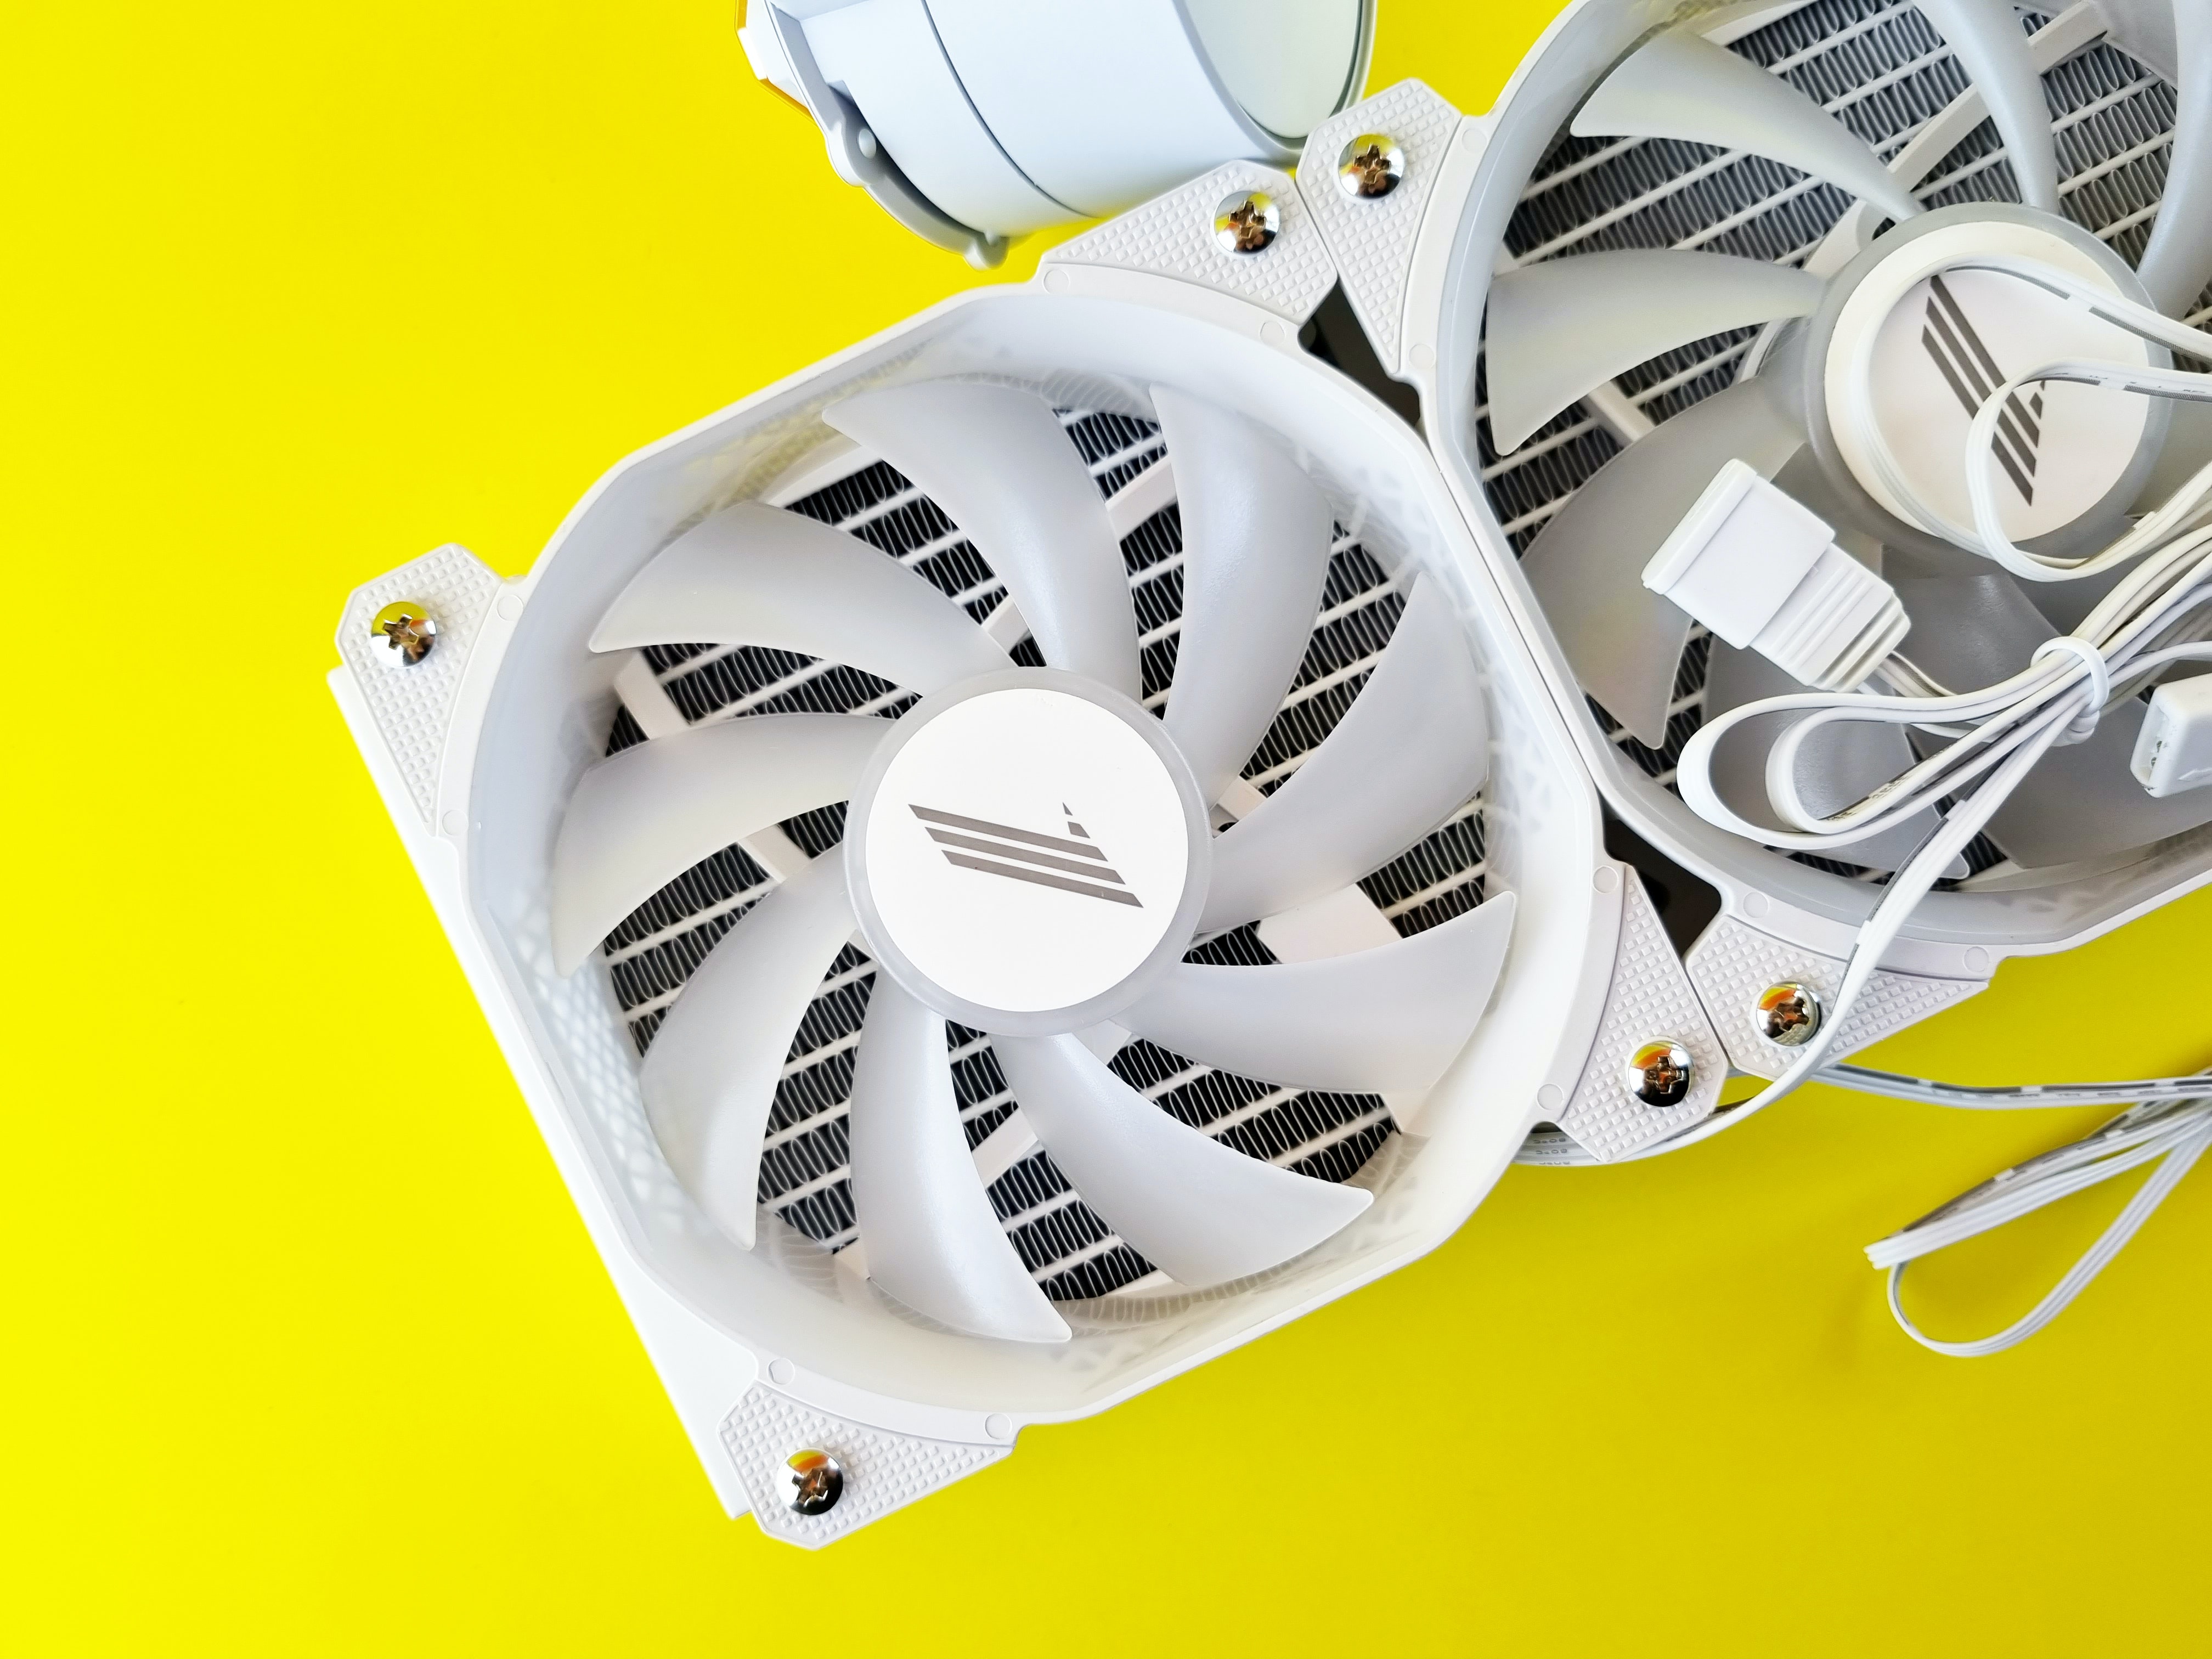
electric fan, wheel, automotive tire, alloy wheel, bicycle wheel, crankset, vehicle, motor vehicle, font, automotive lighting, rim, groupset, vehicle brake, automotive design, bicycle part, hubcap, circle, spoke, automotive exterior, disc brake, tire care, pattern, auto part, automotive wheel system, metal, fashion accessory, tire, bicycle drivetrain part, titanium, illustration, graphics, brand, logo, machine, brake, bicycle tire, carbon, art, personal luxury car, motorcycle accessories, synthetic rubber, rolling, steel, graphic design